Projection keyboard

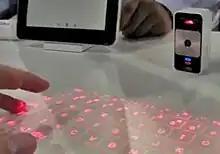
A laser projection keyboard used with a tablet

A laser or beamer projects visible virtual keyboard onto level surface. It is a modern input device. A sensor or camera in the projector picks up finger movements. Software converts the coordinates to identify actions or characters.